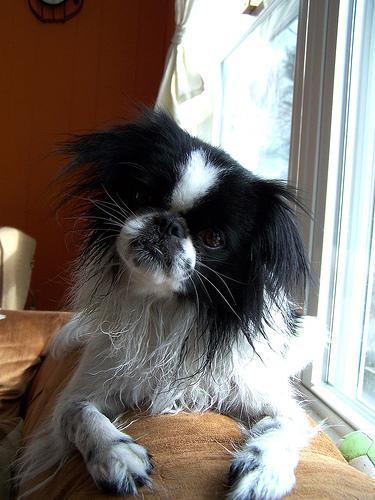
japanese chin